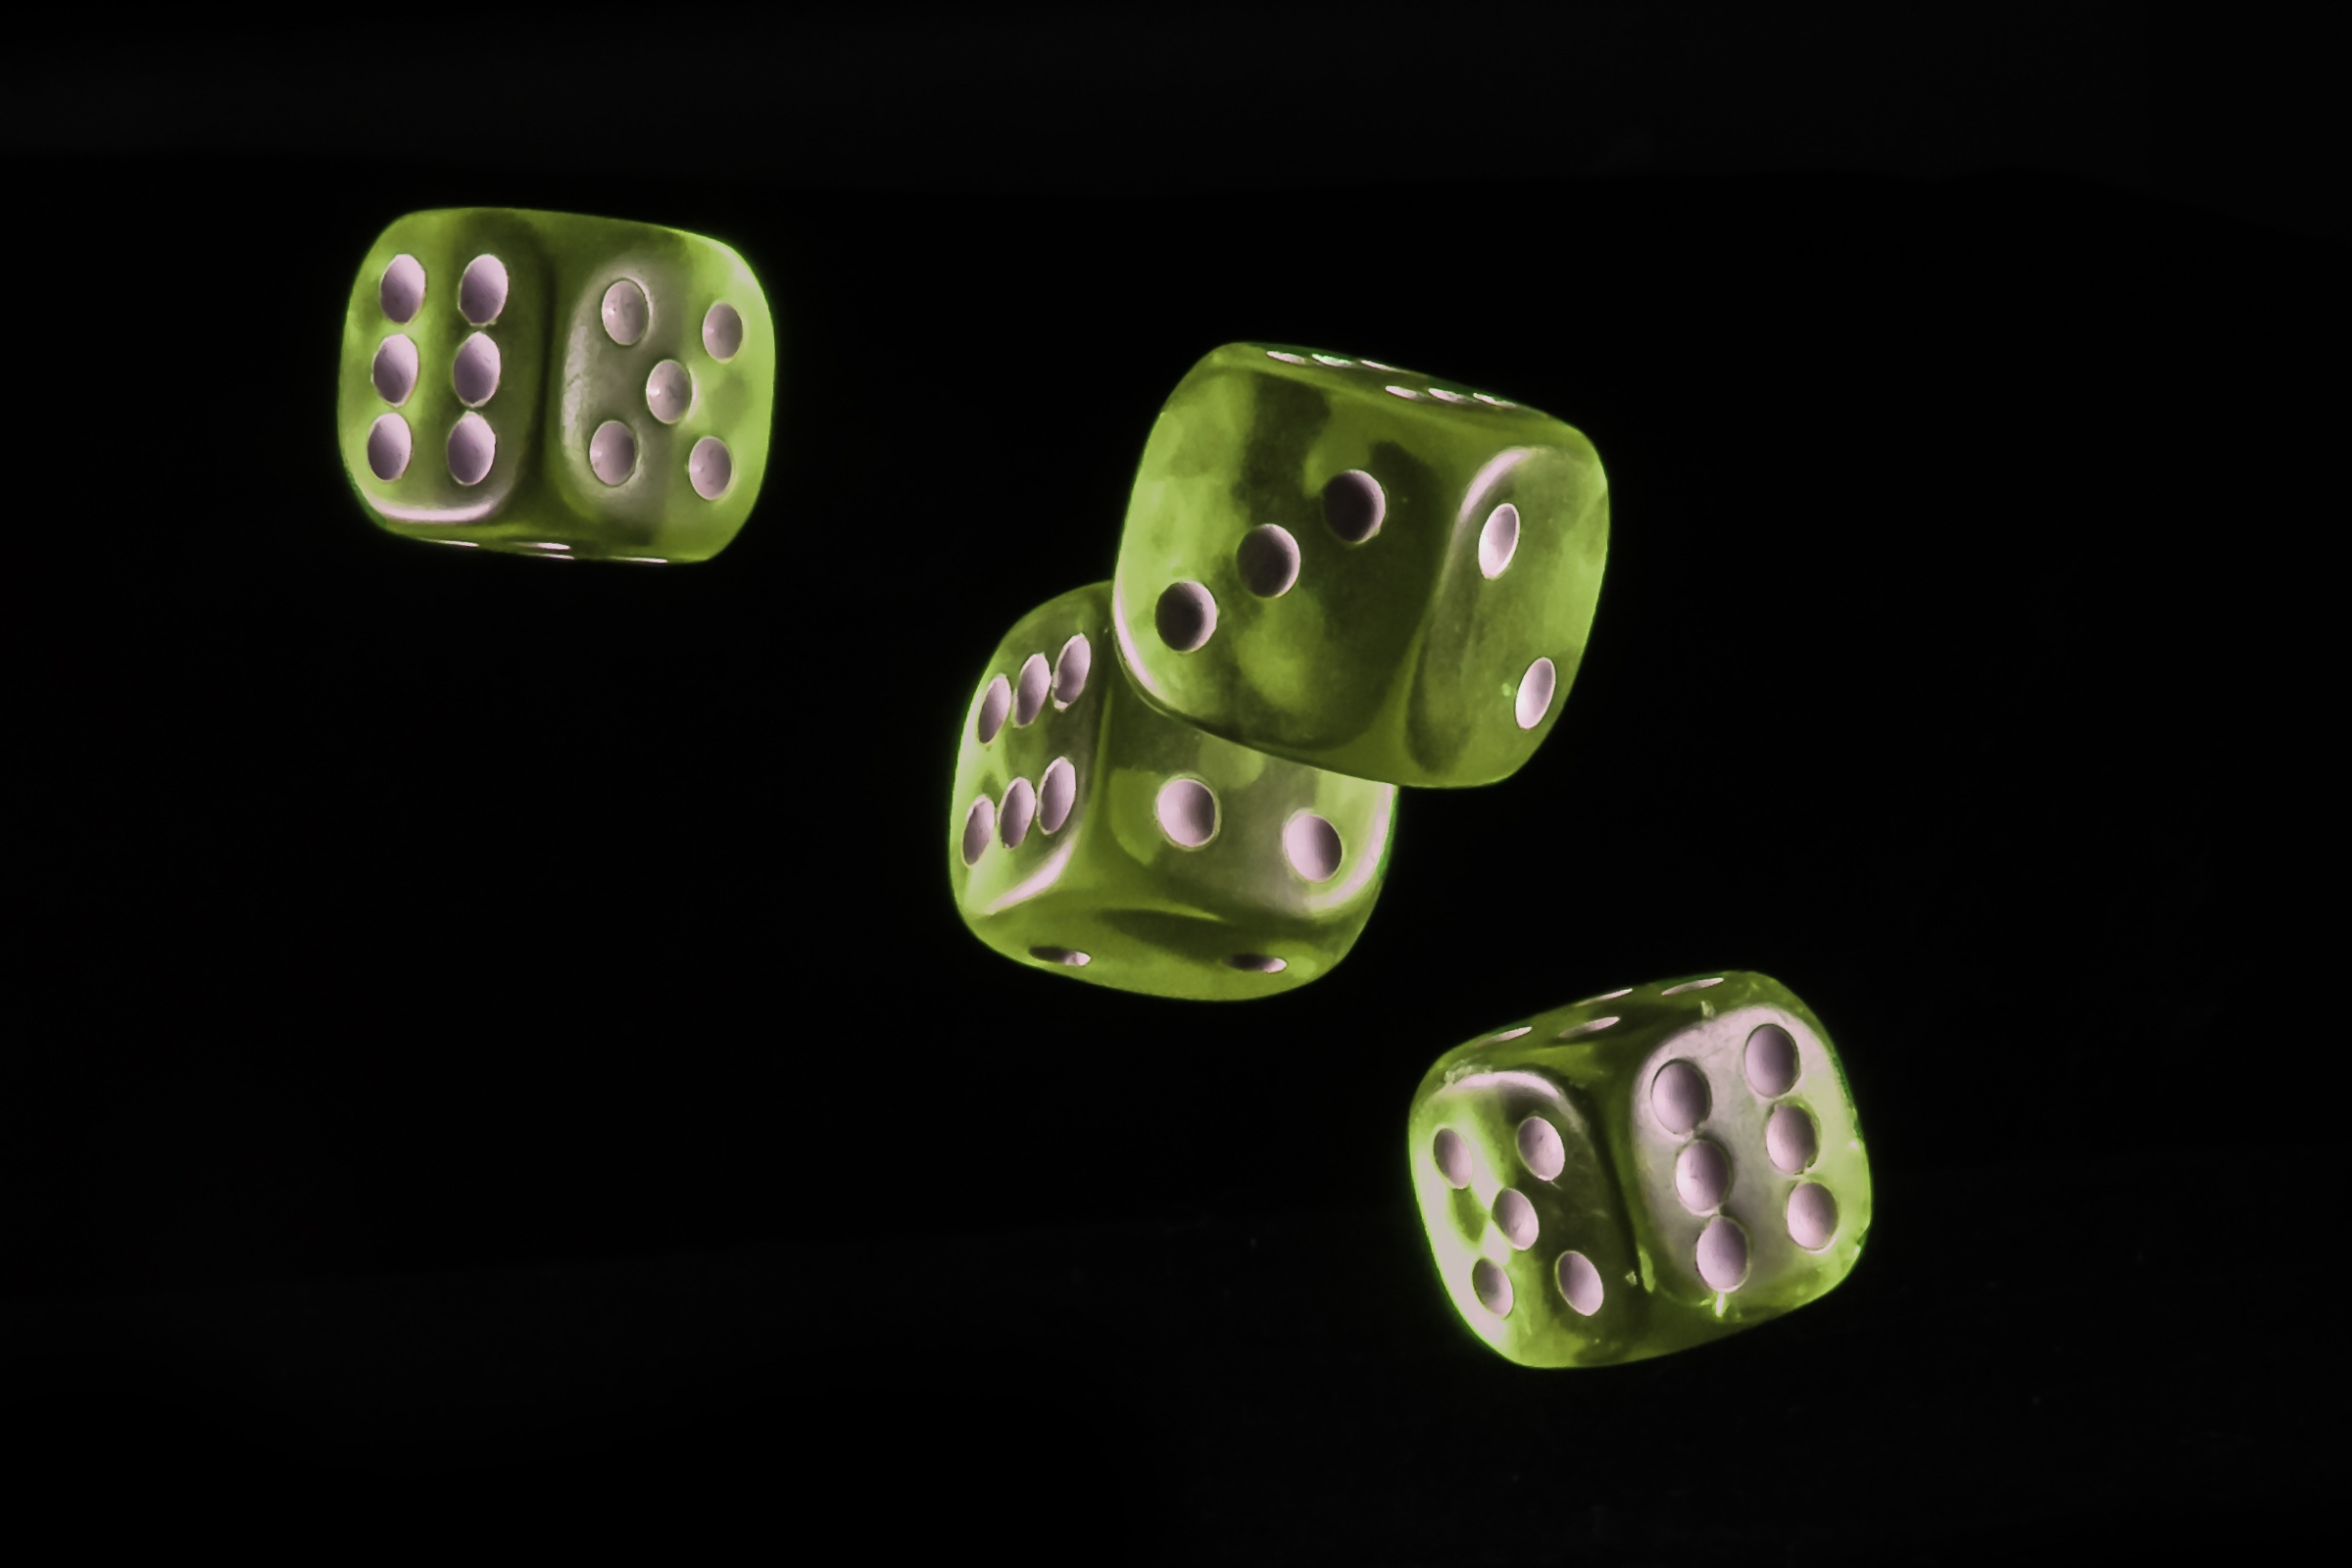
hand, light, play, number, recreation, finger, green, red, color, macro, black, close, nail, board game, transparent, font, sports, hope, cube, detail, gambling, games, addiction, dice, win, profit, prevention, dice game, pay, gesellschaftsspiel, cut out, children's, indoor games and sports, tabletop game, glass cube, addicted to gambling